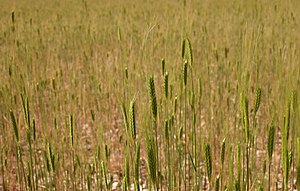
Miljøhistorie / Landbrugssamfund / Manipulerede økosystemer
Enkorn var én af de primitive hvedetyper, som indgik i det første landbrug i den frugtbare halvmåne.
Miljøhistorie er beretningen om de økologiske ændringer, der er sket i menneskehedens historie: Årsager, begivenhedsforløb og konsekvenser. En beretning om de økologiske ændringer, som indtraf før menneskene begyndte at sætte deres præg på deres miljøer, falder derimod ind under emnet Palæoøkologi, altså forhistorisk økologi.